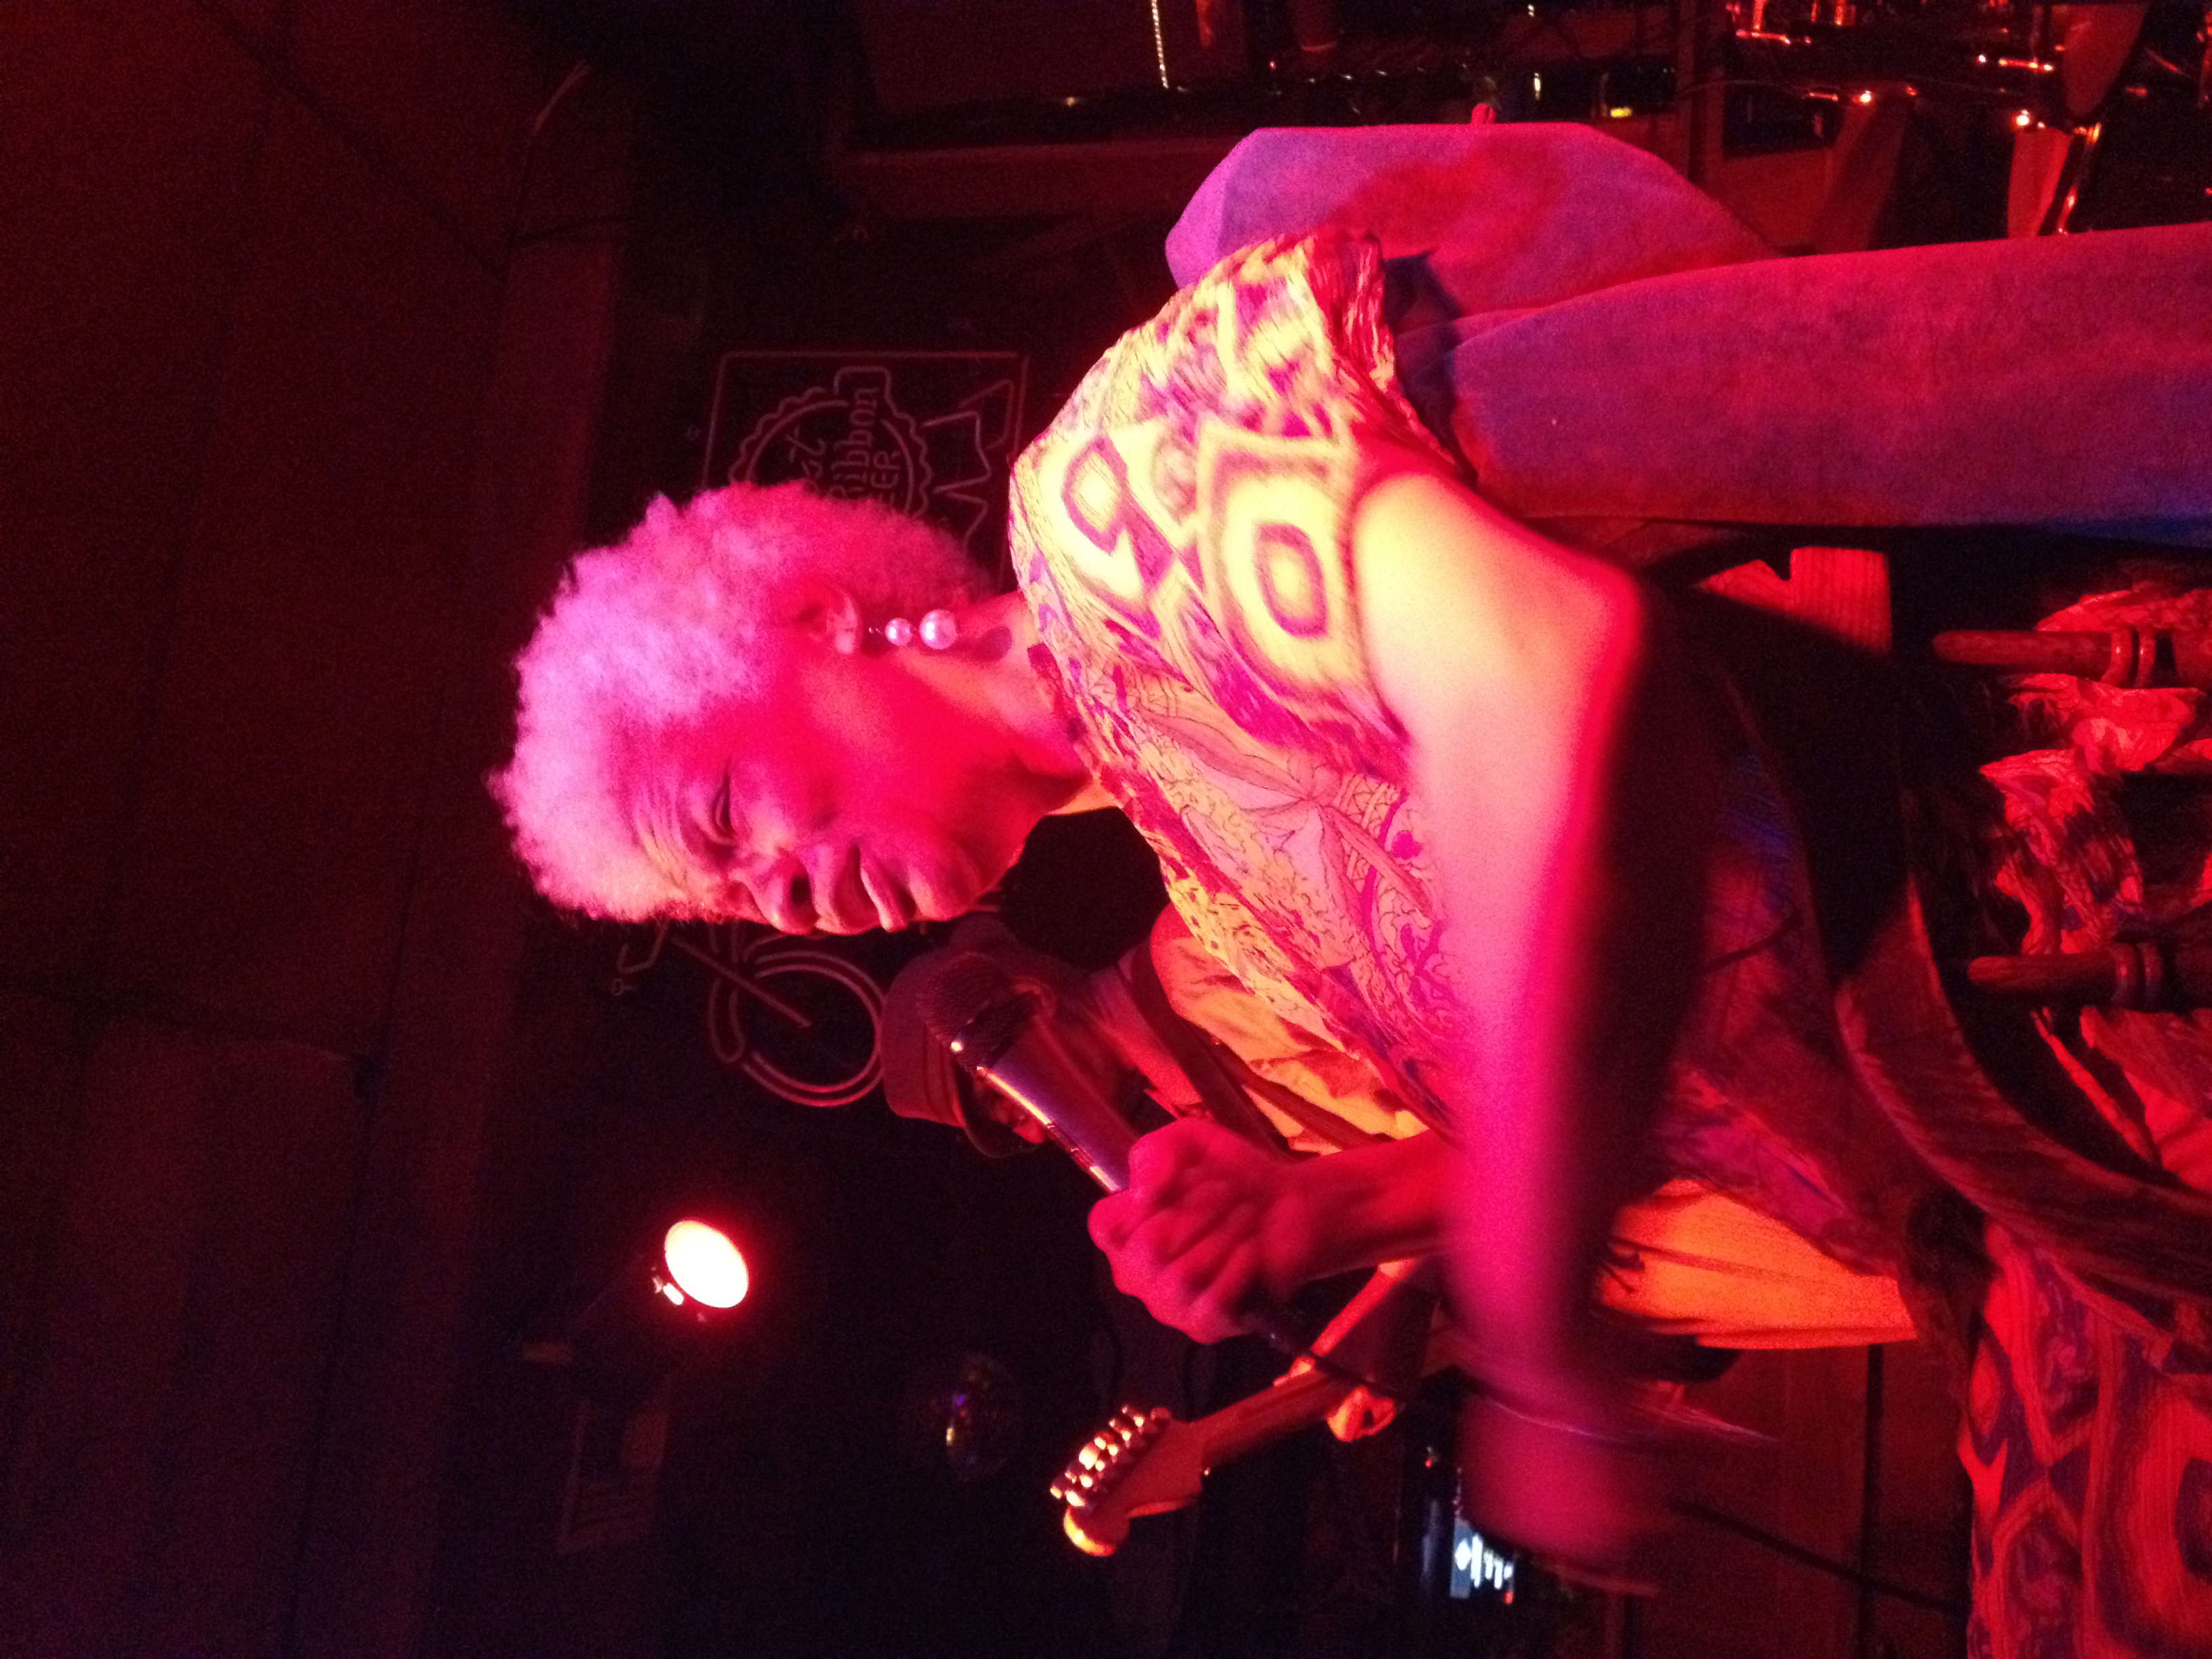
music, concert, red, musician, performance art, stage, performance, bassist, singing, guitarist, entertainment, performing arts